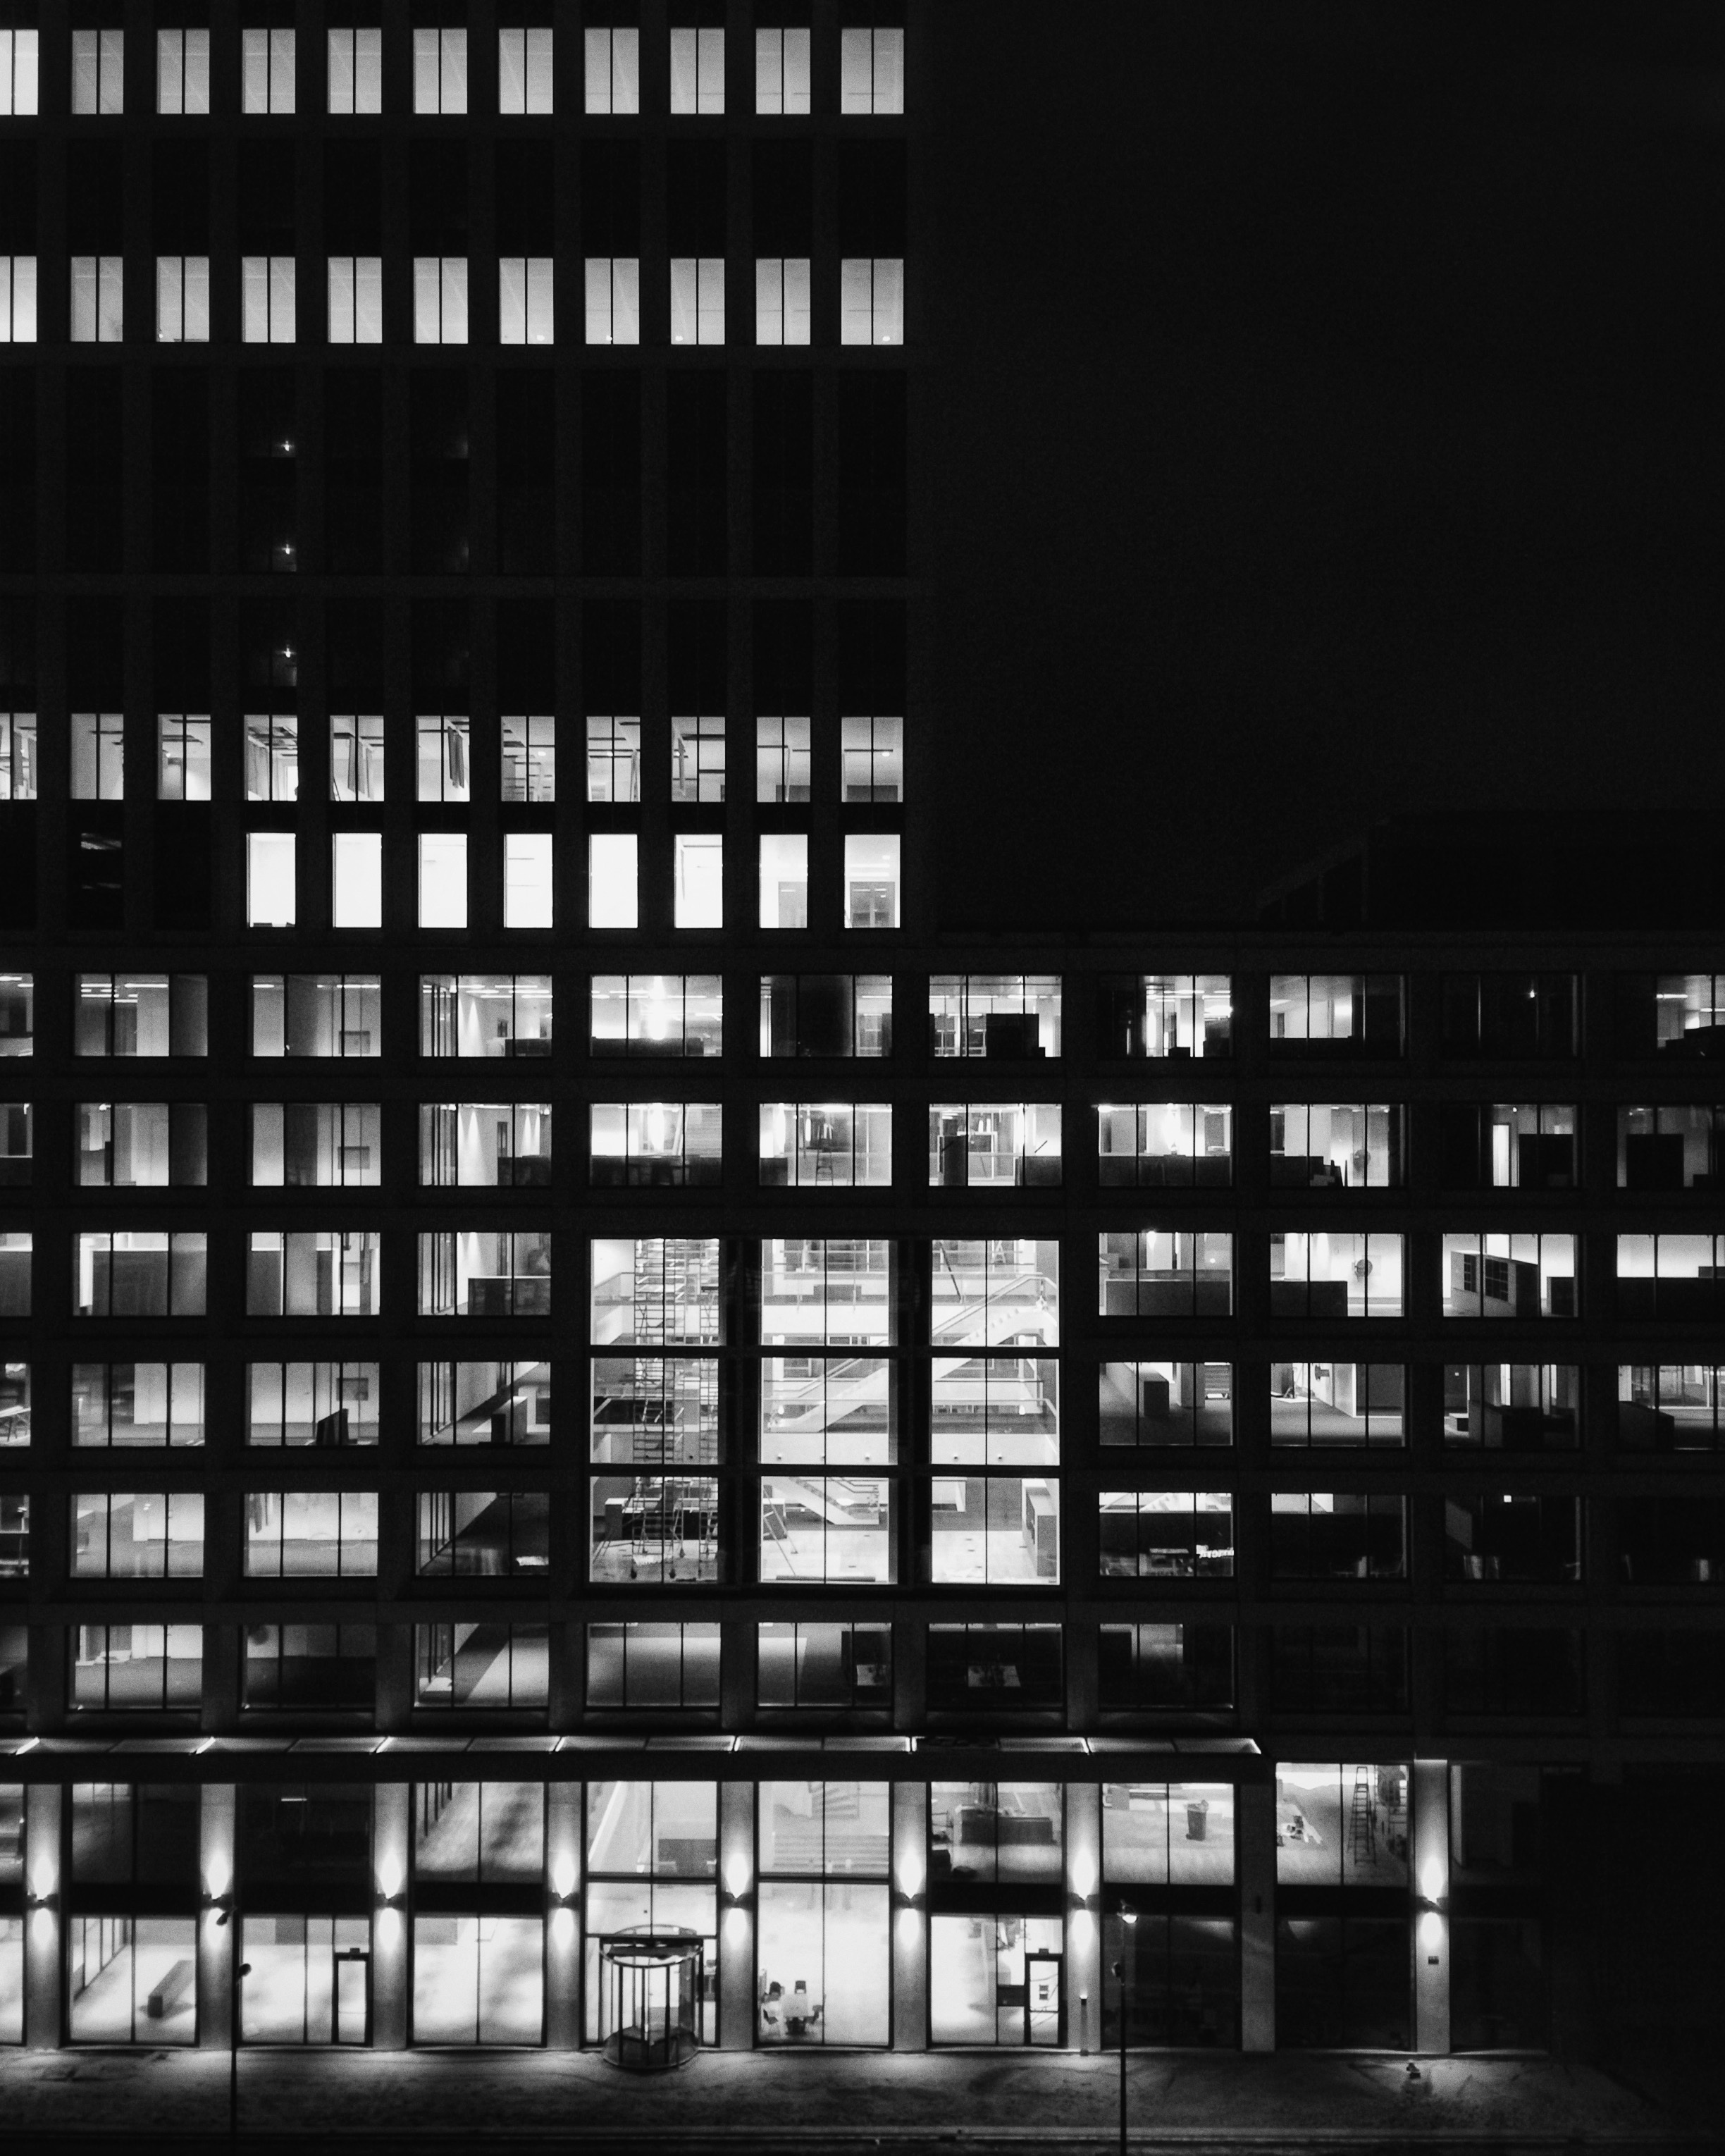
light, black and white, architecture, white, skyline, skyscraper, line, darkness, black, monochrome, tower block, font, design, symmetry, shape, metropolis, monochrome photography